Frieda Brepoels

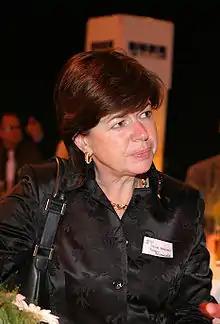
Frieda Brepoels

Frederika Marie Joseph "Frieda" Brepoels (born 7 May 1955 in Mopertingen) is a Belgian politician of N-VA, former mayor of Bilzen and former Member of the European Parliament for Flanders.